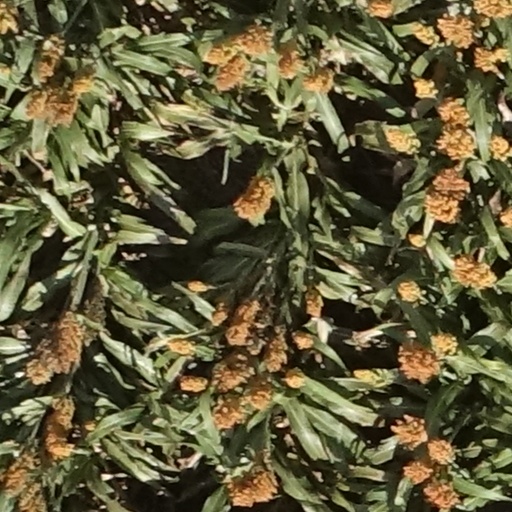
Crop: sorghum